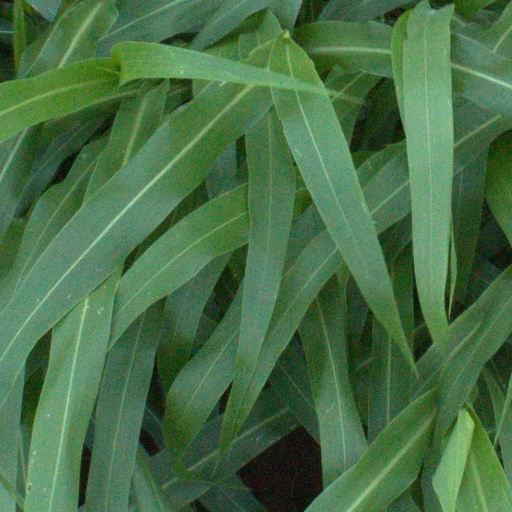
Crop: sorghum